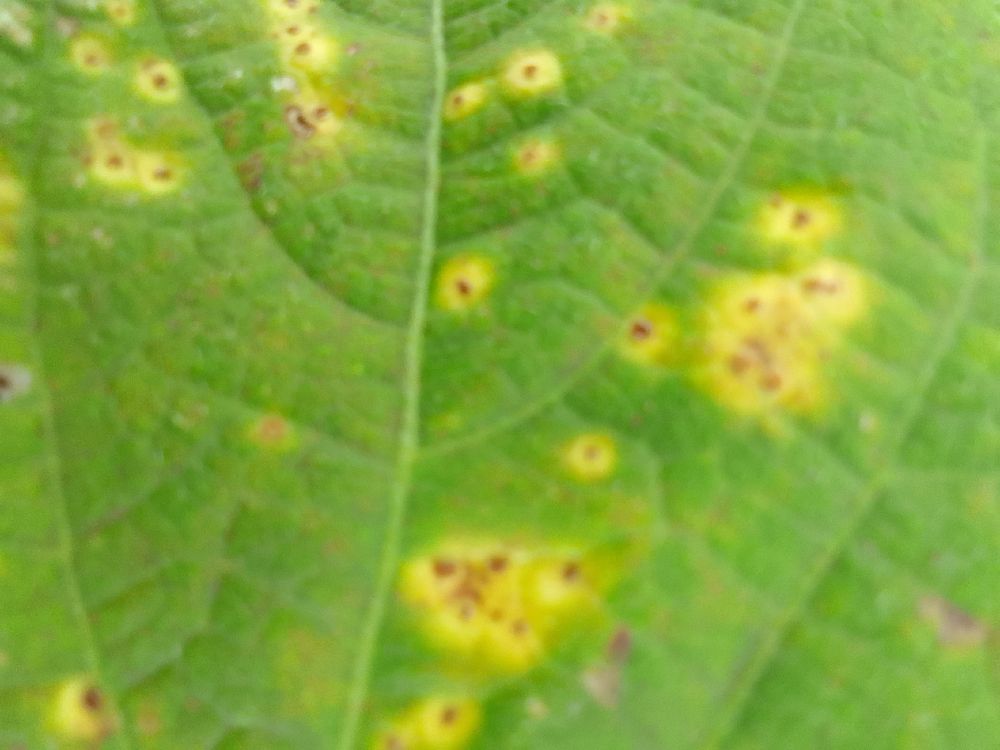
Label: rust